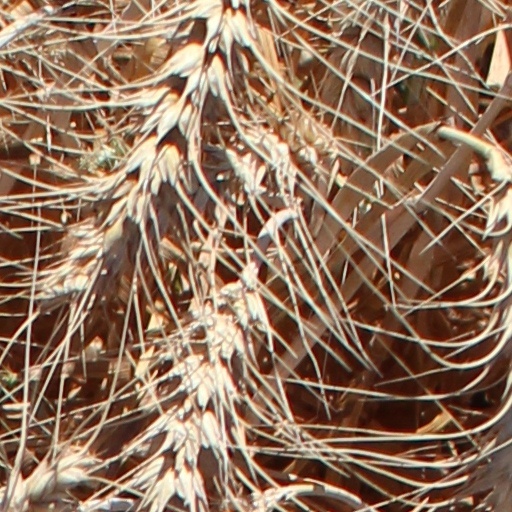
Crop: wheat